Tidal creek

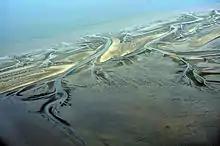
Aerial photo of North Sea, tidal inlets from the Wadden Sea on Scharhörn

A "creek" normally refers to a tidal water channel in British English and in other parts of the Anglosphere. This is the case in many countries in the Commonwealth, such as The Bahamas, as well as some parts of the United States (near the Chesapeake Bay, parts of New England, and southern Florida). In the tidal section of the River Thames in London, the names of the rivers that flow into it all become Creeks for the lower section that is tidal; thus, for example, the River Lea becomes Bow Creek in its tidal section. In parts of southwest England and Wales, the term "pill" is used, and is found in placenames such as Huntspill.